Trondenes Church

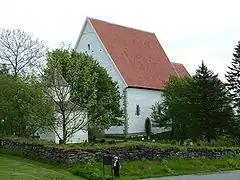
View of the church

Trondenes Church is the northernmost medieval stone church of Norway and the world's northernmost surviving medieval building. It is a parish church of the Church of Norway in Harstad Municipality in Troms county, Norway. It is located on the northern edge of the town of Harstad. It is the main church for the Trondenes parish which is part of the Trondenes prosti (deanery) in the Diocese of Nord-Hålogaland. The white, stone church was built in a long church style around the year 1435 using plans drawn up by an unknown architect. The church seats about 300 people.